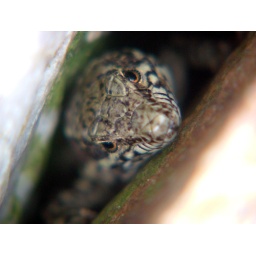
A common lizard that I spotted hiding down a gap in the stones outside the barn.